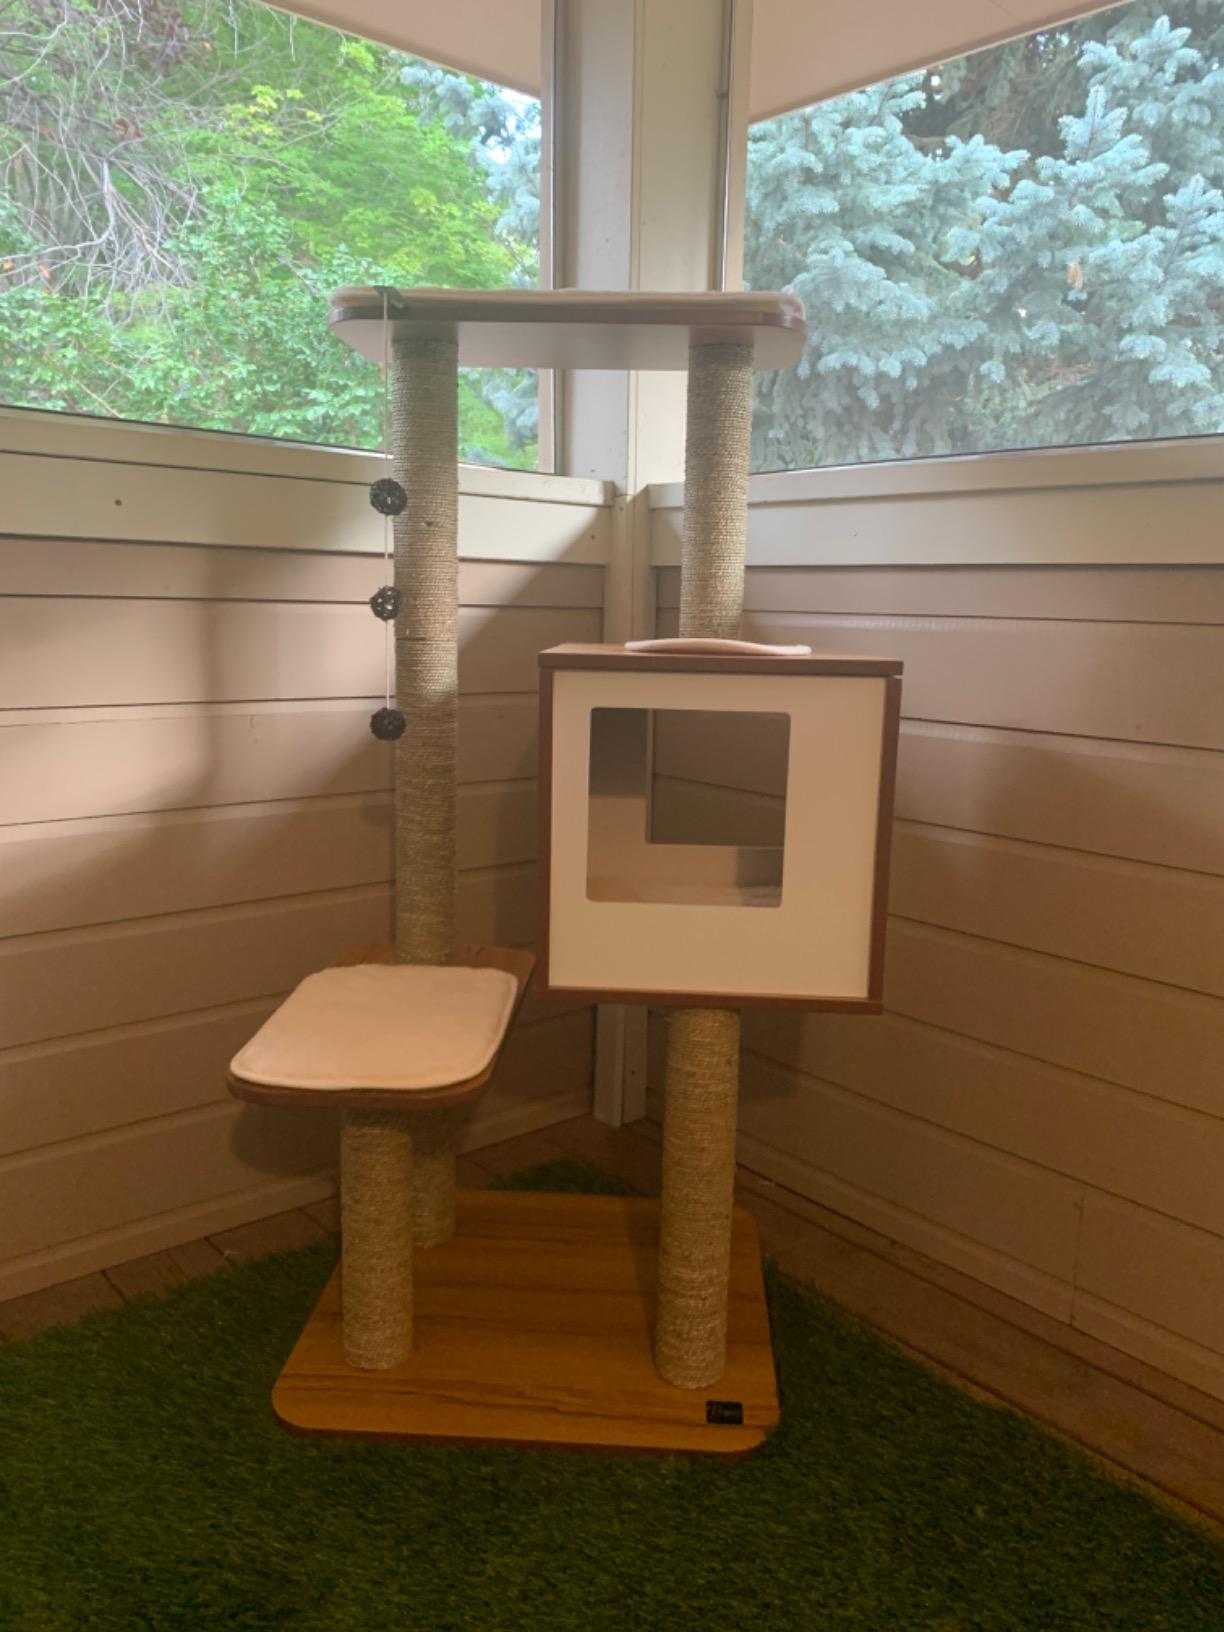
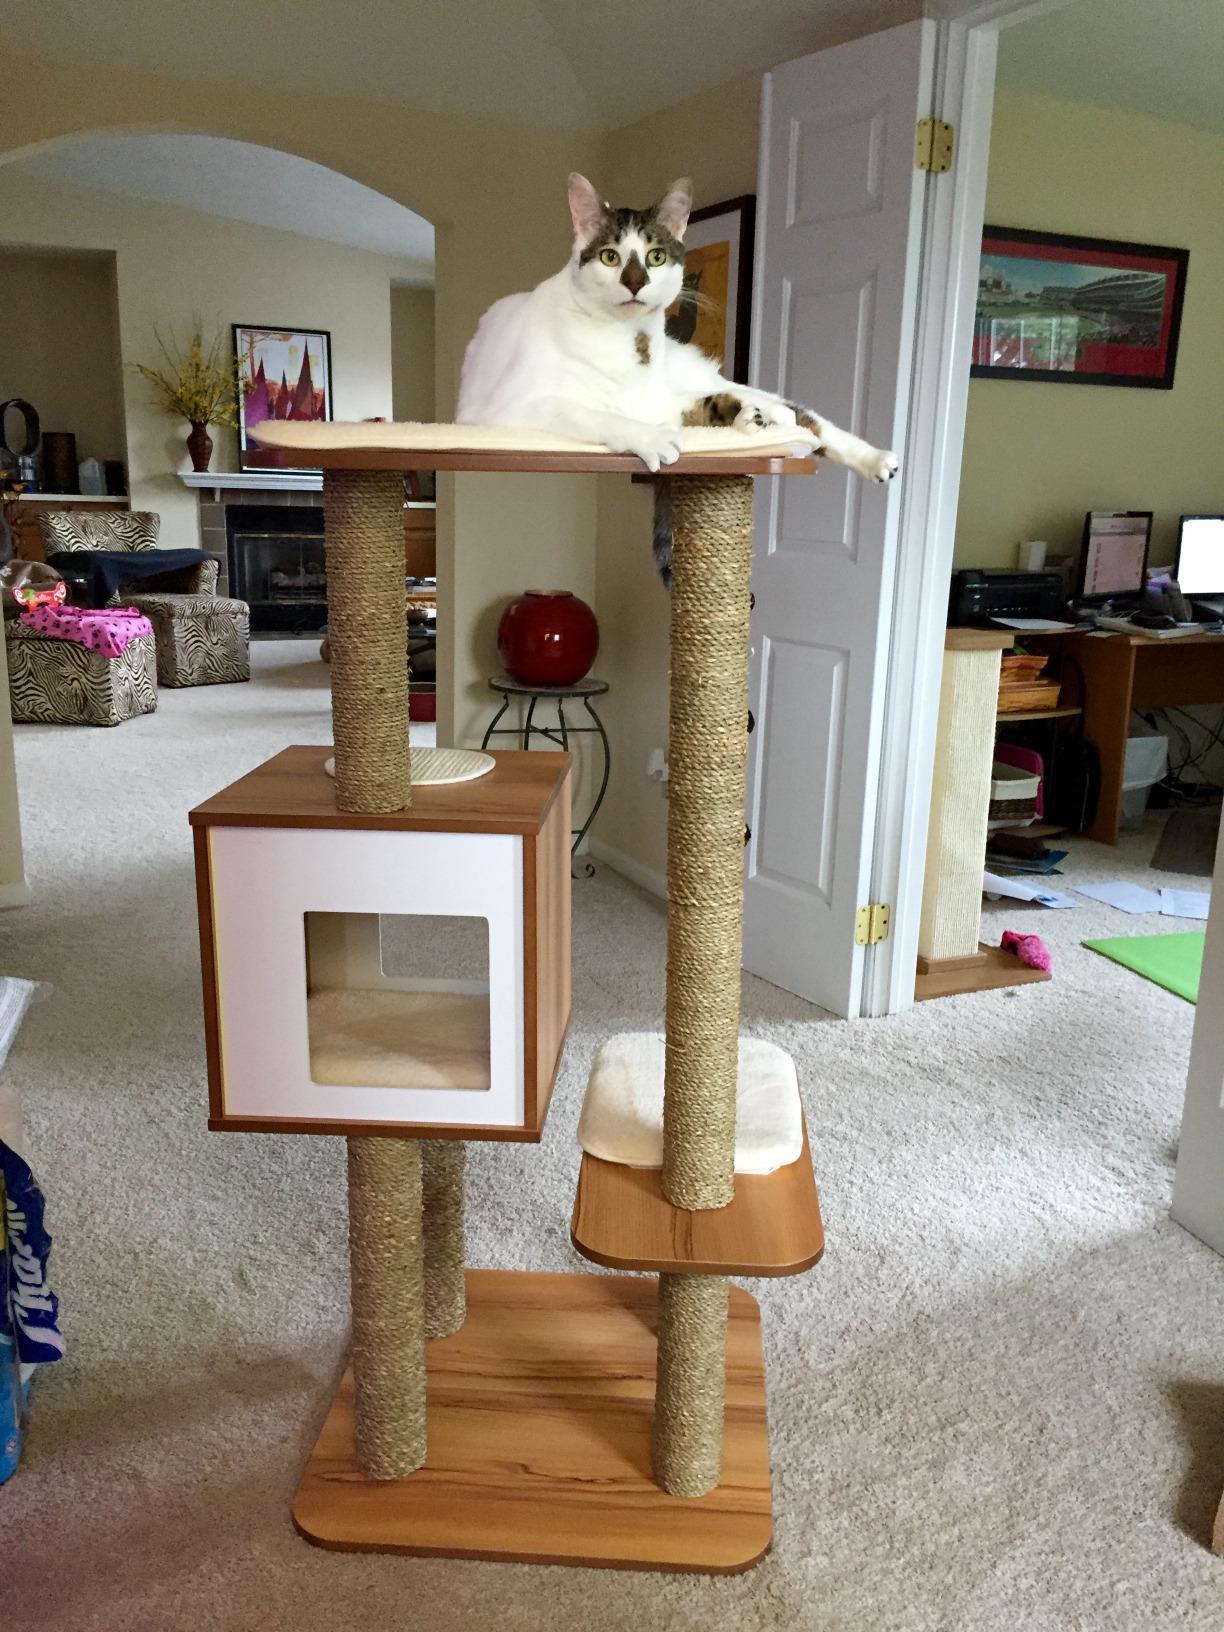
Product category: items_cat tree
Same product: yes